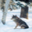
Label: wolf